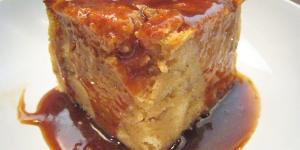
budin de pan al microondas facil